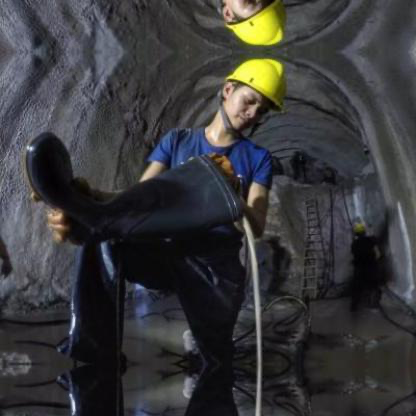
Objects in the image:
label: helmet
label: helmet